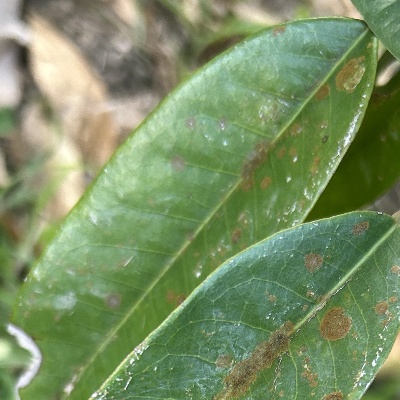
Label: Leaf_Algal